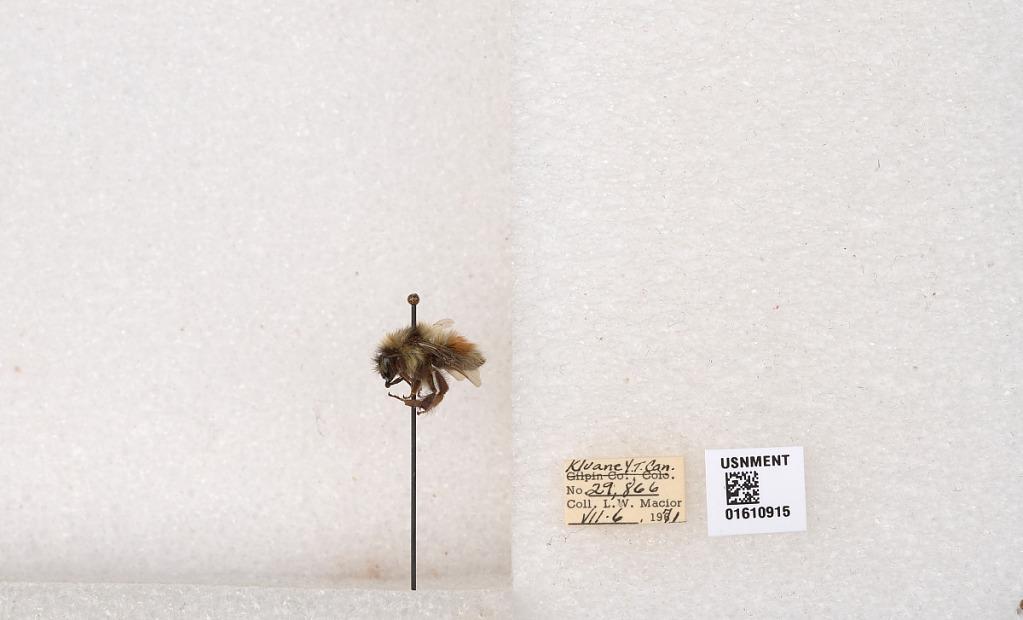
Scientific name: Bombus (Pyrobombus) sylvicola Kirby
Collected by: L. Macior
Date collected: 1971-7-6
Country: Canada
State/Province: Yukon Territory
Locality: Kluane National Park and Reserve
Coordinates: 60.7493, -139.504